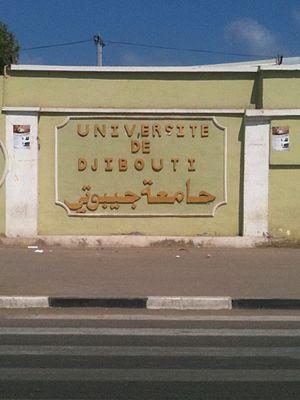
Djibouti est la capitale de la République de Djibouti et l'une des six divisions administratives régionales du pays. S'étendant sur une superficie de 630 km², la ville de Djibouti est peuplée en 2013 d’environ 570 000 habitants, soit plus des deux tiers de la population totale du pays.
L'université de Djibouti est un établissement public d'enseignement supérieur et de recherche, situé dans la ville de Djibouti, la capitale de la République de Djibouti.